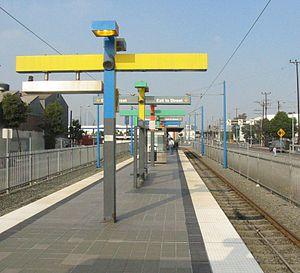
Washington est une station du métro de Los Angeles desservie par les rames de la ligne A et située dans le quartier angelin de Central-Alameda dans South Los Angeles en Californie.